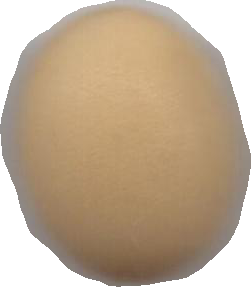
Variety: Dega